Jim Boeheim

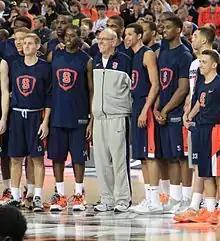
Boeheim with his team at the 2013 NCAA tournament

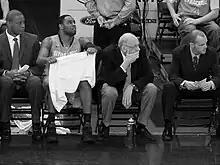
Boeheim with guard Scoop Jardine, and assistant coaches Adrian Autry and Mike Hopkins.

These former assistant coaches or players of Boeheim later became head coaches at the collegiate level or higher.